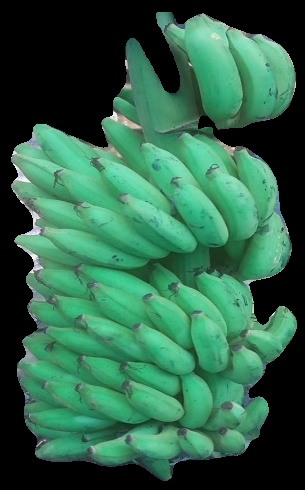
Variety: elakki-bale
Grade: grade2